Michael Mantenuto

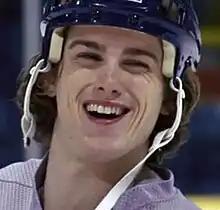
Mantenuto in "Miracle" (2004)

Michael Mantenuto (May 13, 1981 April 24, 2017) was an American college ice hockey player, film actor, and Army non-commissioned officer, best known for his performance as Olympic ice hockey star Jack O'Callahan in the 2004 Disney film "Miracle".